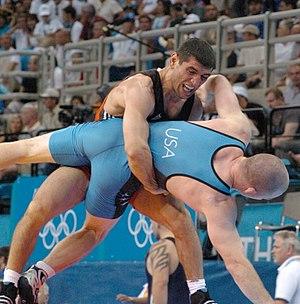
Mkhitar Manukyan est un lutteur kazakh d'origine arménienne spécialiste de la lutte gréco-romaine né le 20 mars 1973 à Leninakan.